Talentless Nana

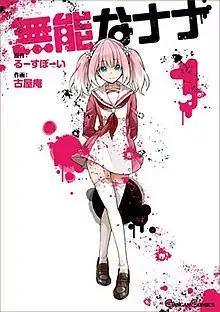
First volume cover, featuring Nana Hiiragi

is a Japanese manga series written by Looseboy and illustrated by Iori Furuya. It has been serialized in Square Enix's "shōnen" manga magazine "Monthly Shōnen Gangan" since May 2016 and has been collected in thirteen volumes. The manga is published digitally in North America by Square Enix. An anime television series adaptation by Bridge aired from October to December 2020.